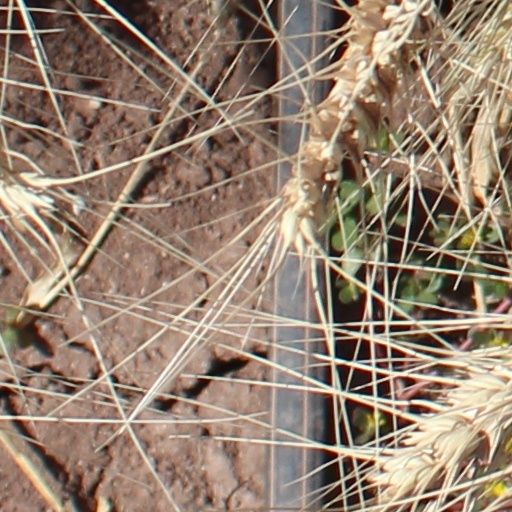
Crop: wheat